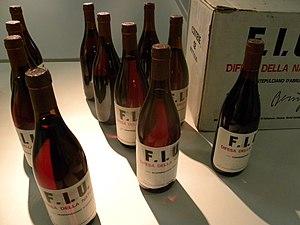
L'art contemporain désigne — de façon générale et globale — l'ensemble des œuvres produites depuis 1945 à nos jours, et ce quels qu'en soient le style et la pratique esthétique mais principalement dans le champ des arts plastiques. Dans cette classification, l'art contemporain succède à l'art moderne.